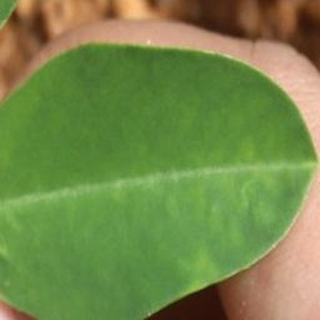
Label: healthy_groundnut